Canon de 6 système An XI

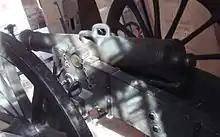
Canon de 6 système An XI, detail.

Emblem of Napoleon I on an 1813 Canon de 6 système An XI